Flying wing

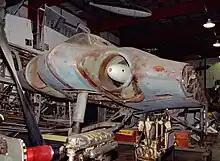
Part of a Horten Ho 229 V3, unrestored as of 2007, at the Smithsonian's Paul Garber Facility

The Horten Ho 229 jet fighter prototype first flew in 1944. It combined a flying wing, or "Nurflügel", design with a pair of Junkers Jumo 004 jet engines in its second, or "V2" (V for "Versuch") prototype airframe; as such, it was the world's first pure flying wing to be powered by twin jet engines, being first reportedly flown in March 1944. V2 was piloted by Erwin Ziller, who was killed when a flameout in one of its engines led to a crash. Plans were made to produce the type as the Gotha Go 229 during the closing stages of the conflict. Despite intentions to develop the Go 229 and an improved Go P.60 for several roles, including as a night fighter, no Gotha-built Go 229s or P.60s were ever completed. The unflown, nearly completed surviving "V3," or third prototype was captured by American forces and sent back for study; it has ended up in storage at the Smithsonian Institution.